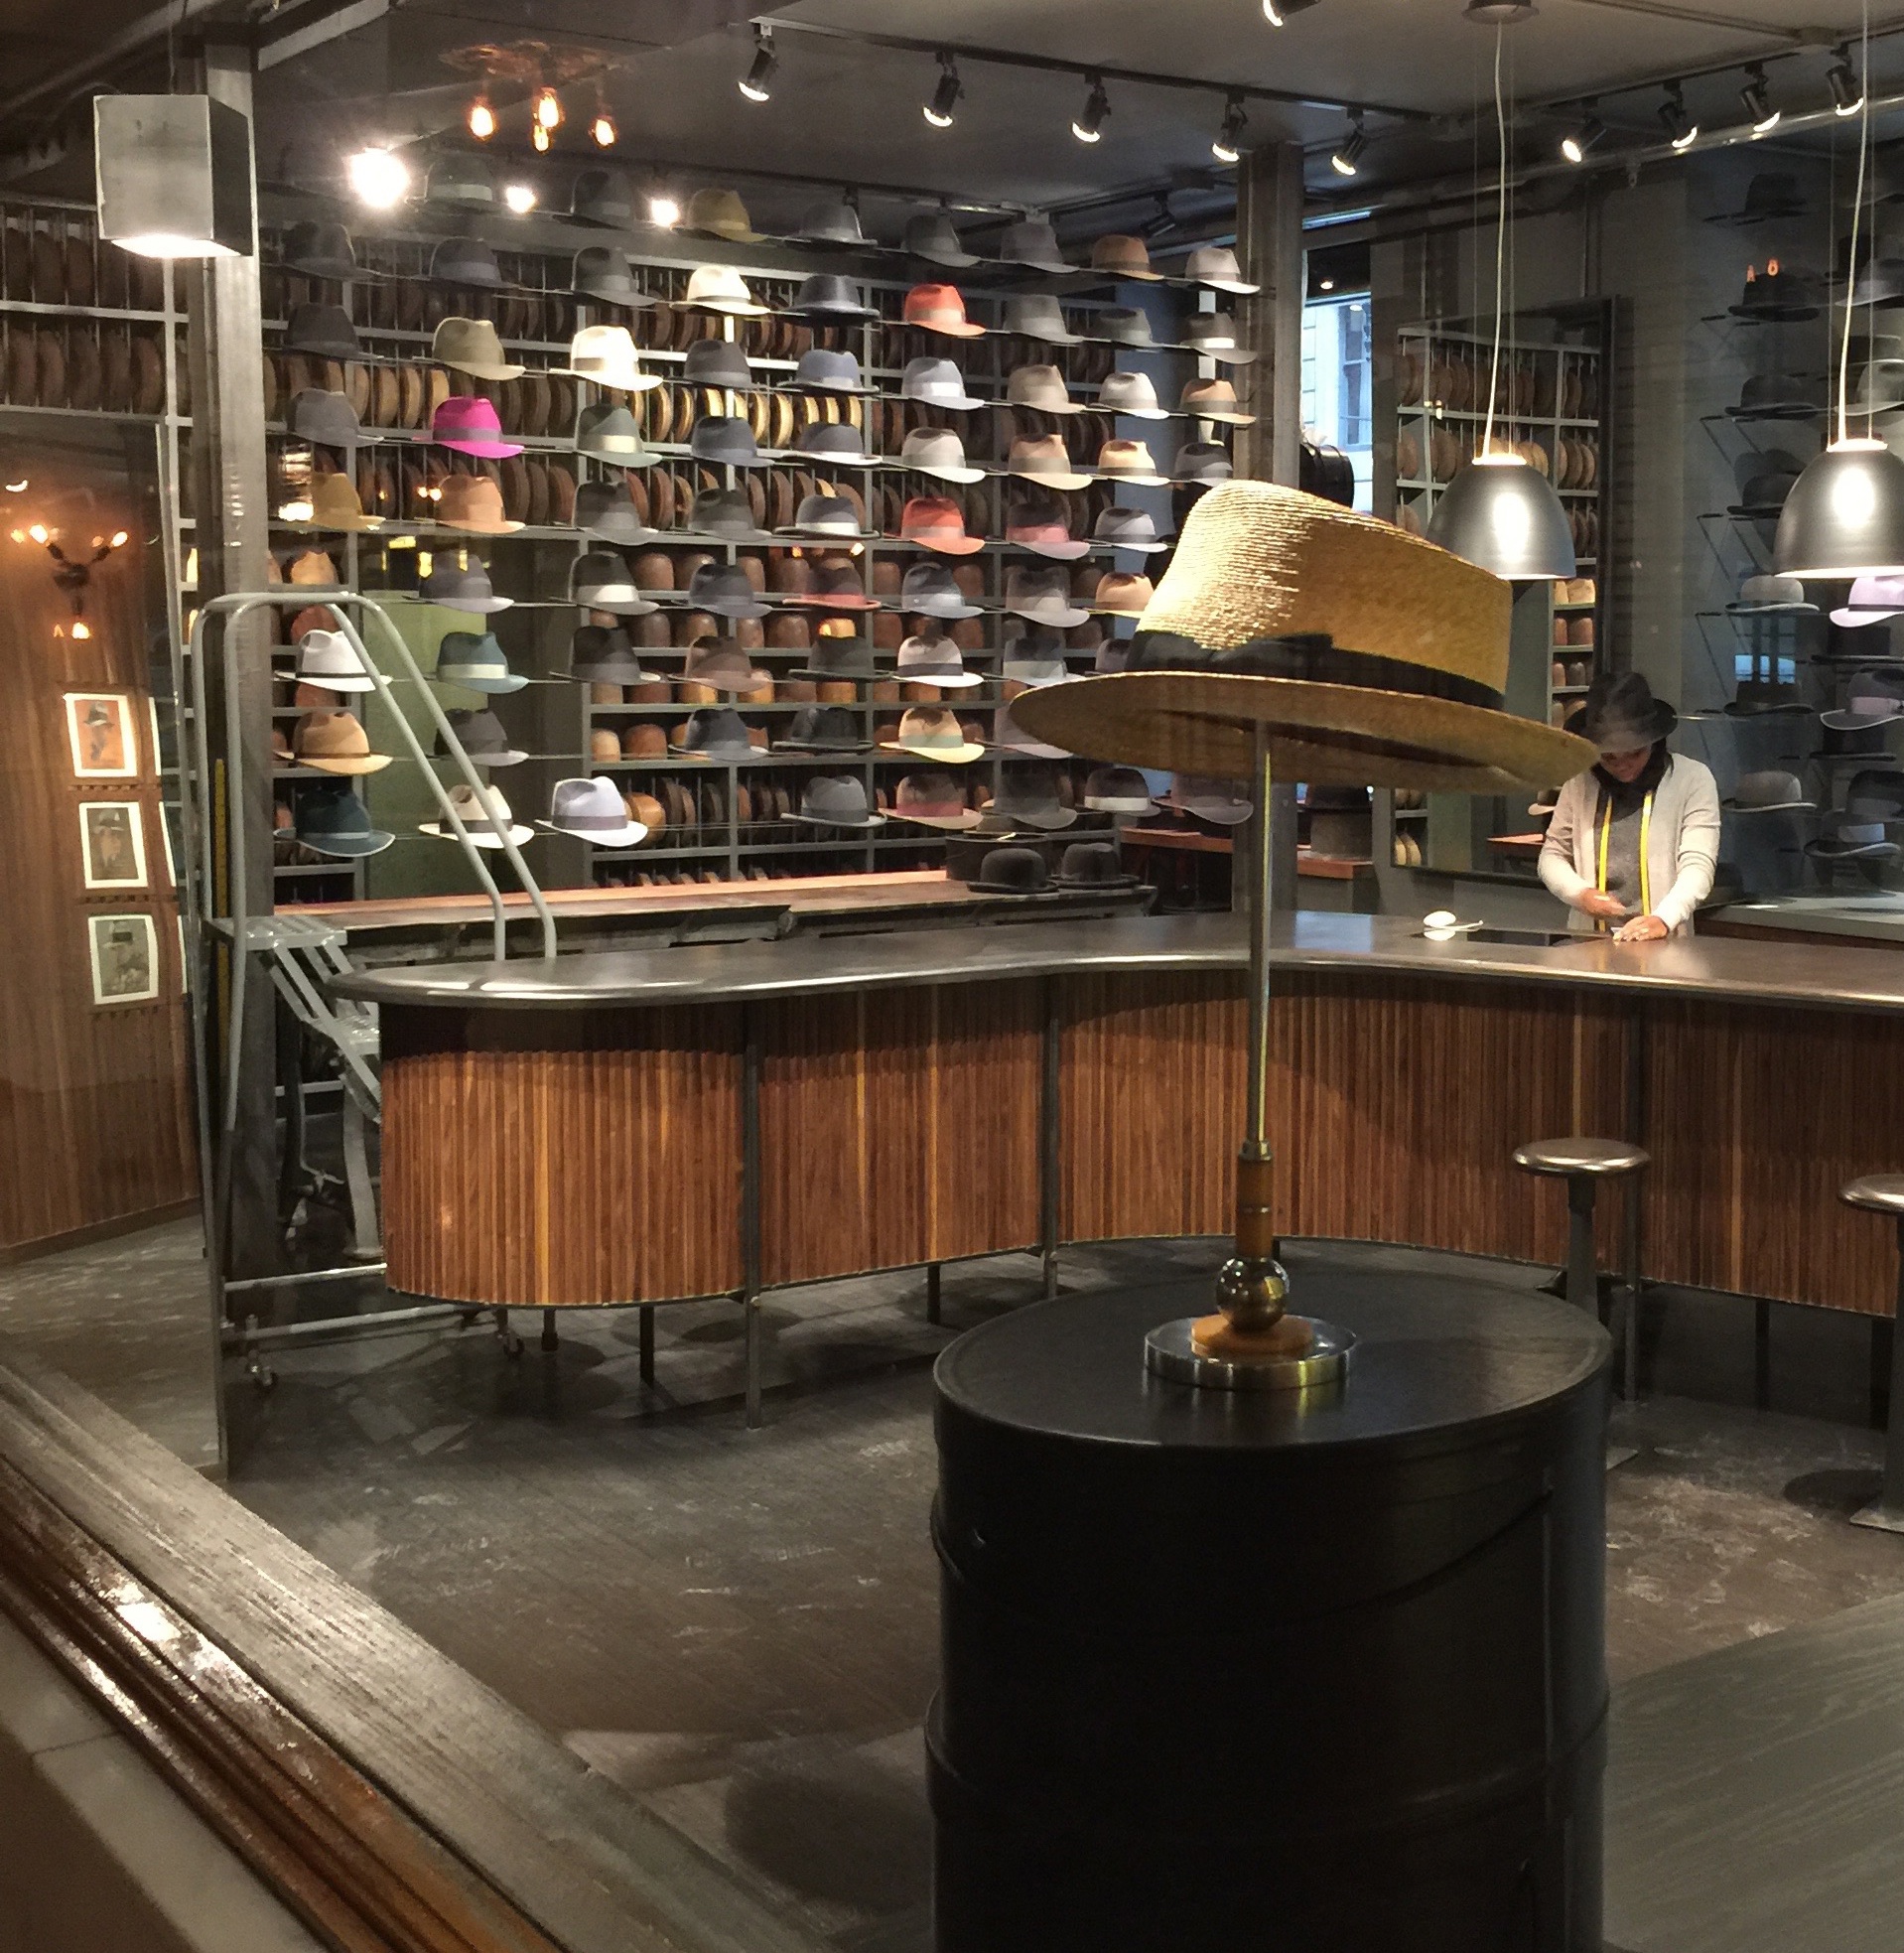
restaurant, bar, furniture, interior design, cabinetry